Jimmy Sheckard

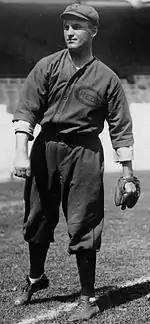
Sheckard photographed by Charles M. Conlon in 1913

Sheckard was born in Chanceford Township, York County, Pennsylvania. He enjoyed a great 1901 season with the Superbas, hitting .353 with 11 home runs and 104 runs batted in, and leading the league with 19 triples and a .534 slugging average. In that season Sheckard became the first and so far only player to hit inside the park grand slams in two consecutive games.